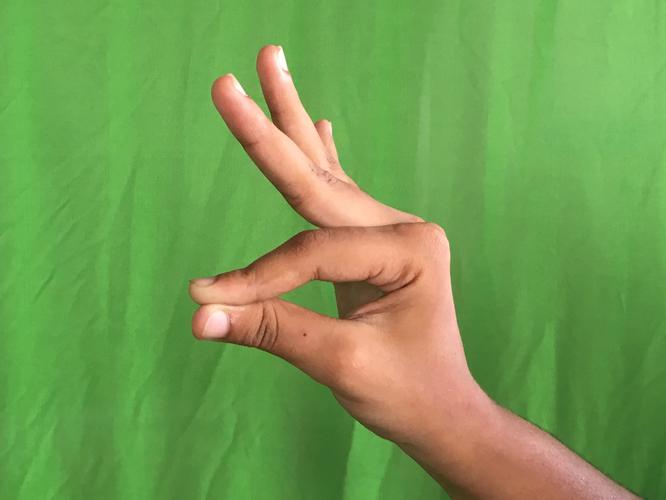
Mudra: Hamsasyam
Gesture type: single_hand